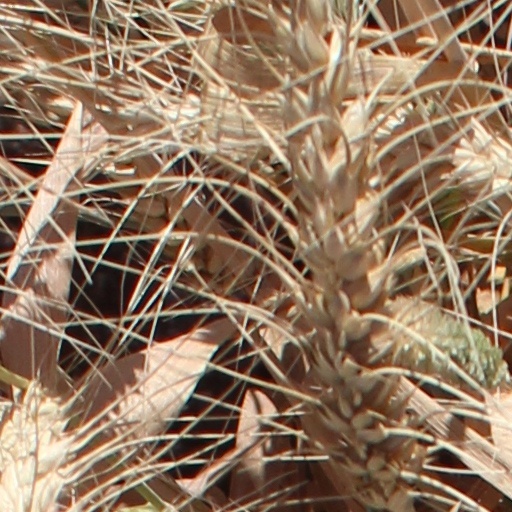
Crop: wheat